Emeco 1006

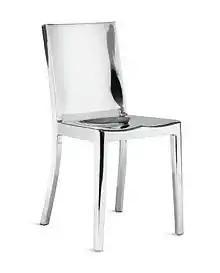
The Hudson chair

As of 2014, there are approximately 88 Emeco chair models. The first designer version of the 1006 chair in the "Emeco by Starck" line was the Hudson chair, named after the Hudson Hotel that put a Hudson chair in every room. It has a similar silhouette as the original 1006, but has a reflective or brushed aluminum surface, a solid backrest and is stackable. It also came in swivel and upholstered versions. The reflective glossy versions of the 1006 chair are polished for eight hours, substantially increasing their cost. There are also Emeco-brand barstools, swivel chairs, rocking chairs and armchairs.